Irene Pallavicini

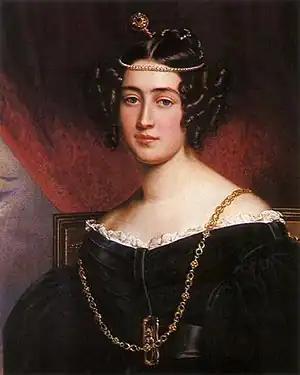
Irene Pallavicini in a painting for the Gallery of Beauties, painted by Joseph Karl Stieler in 1834.

Countess Irene von Arco-Stepperg (née Pallavicini; 2 September 1811, Algyő – 31 January 1877, Vienna) was a Hungarian-born noblewoman in the royal court at Munich. She appeared in the Gallery of Beauties gathered by King Ludwig I of Bavaria in 1834.